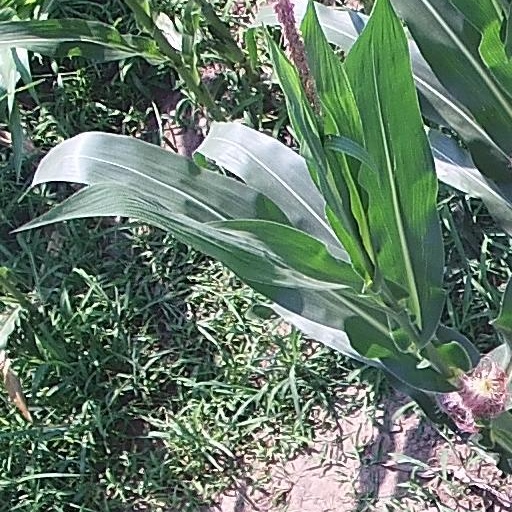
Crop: maize; corn